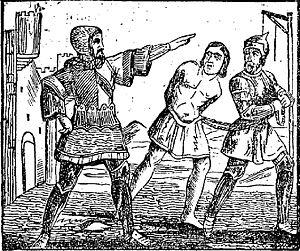
Gravure extraite de Les quatre fils d'Aymon, histoire héroïque, M. Ardant (Limoges), 1849 (Gallica
La Chanson des quatre fils Aymon, également intitulée Chanson de Renaud de Montauban en référence à son personnage principal, est à l'origine une chanson de geste issue du cycle carolingien. Jouée à la cour des seigneurs par les trouvères et les jongleurs, elle est transcrite dans la littérature médiévale à partir du XIIIᵉ siècle. Cette histoire aux thèmes chevaleresques tient son nom de quatre preux nommés Aalard, Renaud, Richard et Guichard, fils du comte Aymon de Dordone. Renaud de Montauban en est le protagoniste, avec l'enchanteur et voleur Maugis, et le cheval-fée Bayard. Le récit raconte le conflit qui oppose les fils Aymon, vassaux de l'empereur Charlemagne, à ce dernier. Renaud tue Bertolai, neveu favori de Charlemagne, lors d'une partie d'échecs. L'empereur des Francs fait raser en représailles la forteresse des fils Aymon, Montessor, dans les Ardennes. Il les poursuit en Gascogne, où ils sont devenus maîtres de la forteresse de Montauban. Les fils Aymon restent loyaux, tandis que leur adversaire use souvent de traîtrise. Il leur tend un piège en les envoyant affronter, désarmés, plusieurs armées durant la bataille de Vaucouleurs.